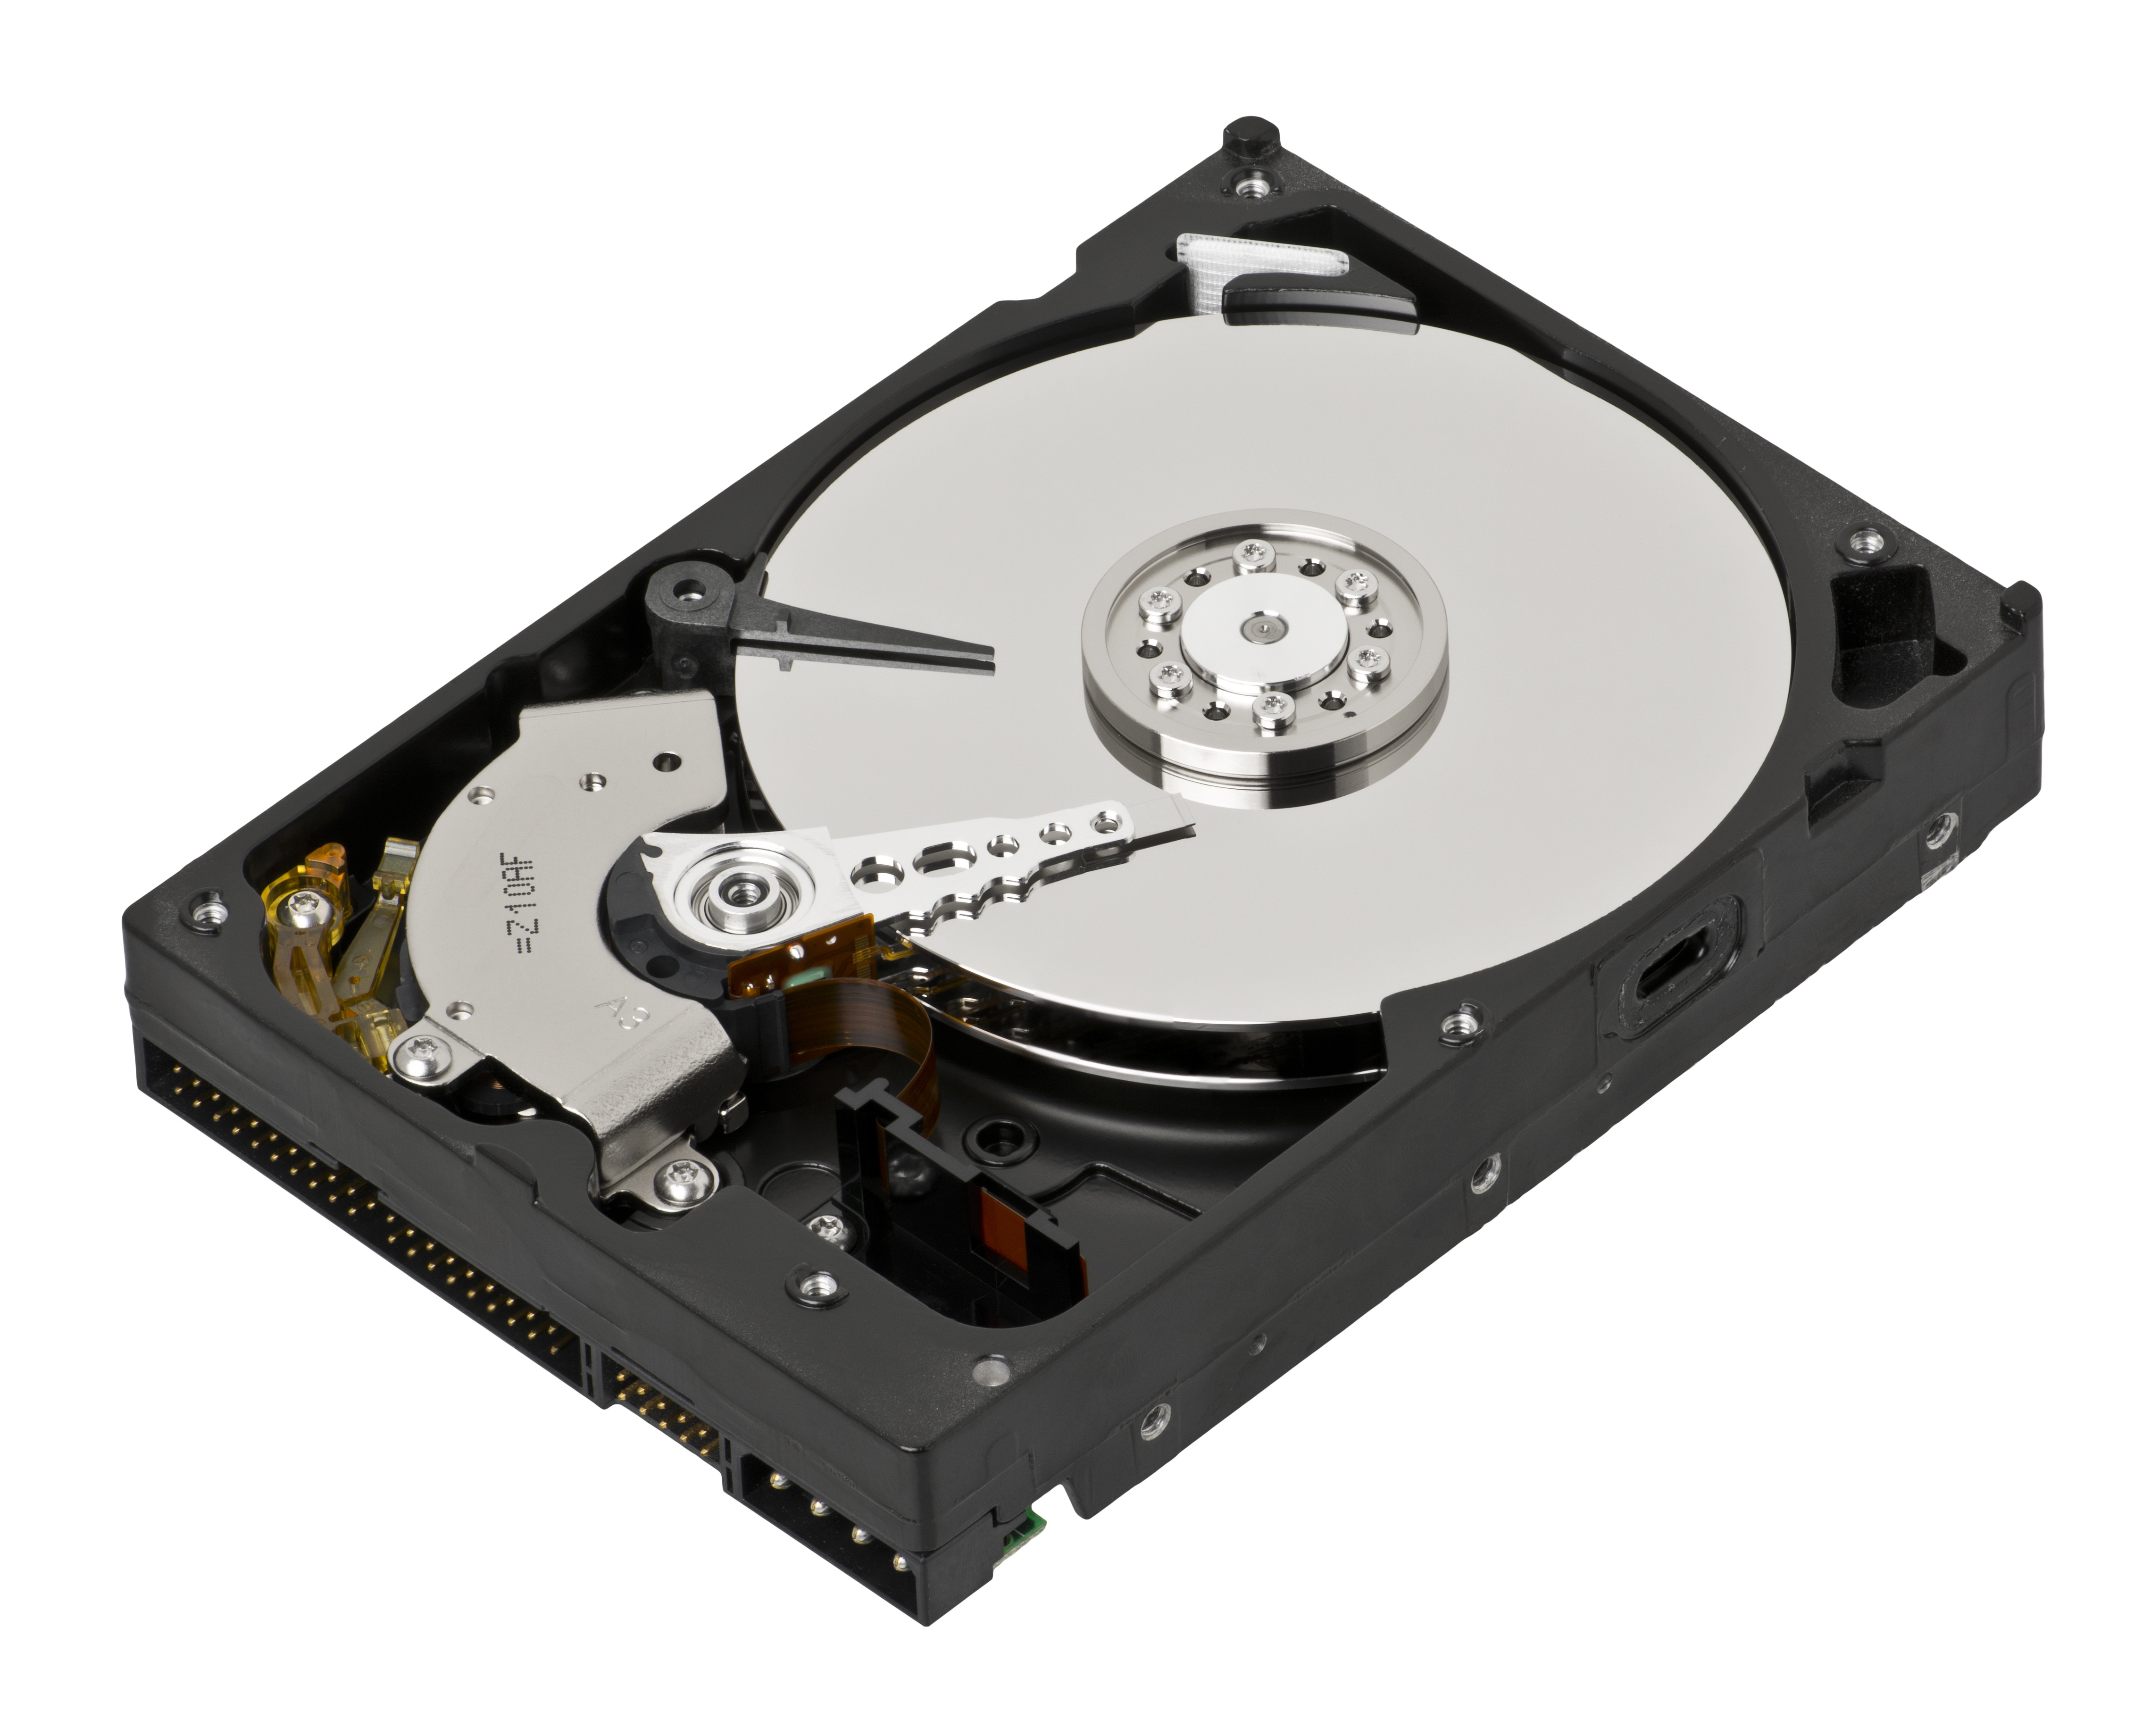
technology, drive, desktop, product, hard, hard disk drive, electronic device, computer hardware, computer component, data storage device